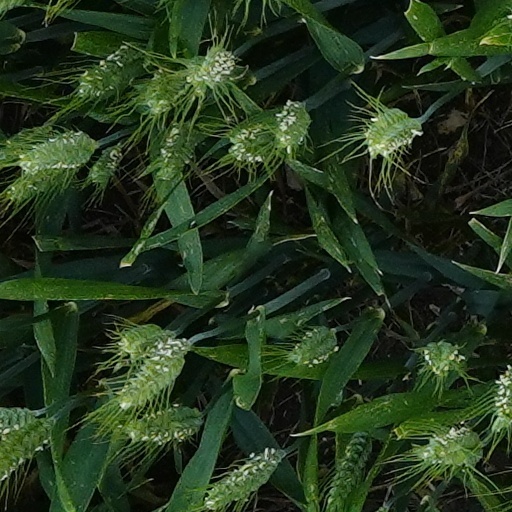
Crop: wheat